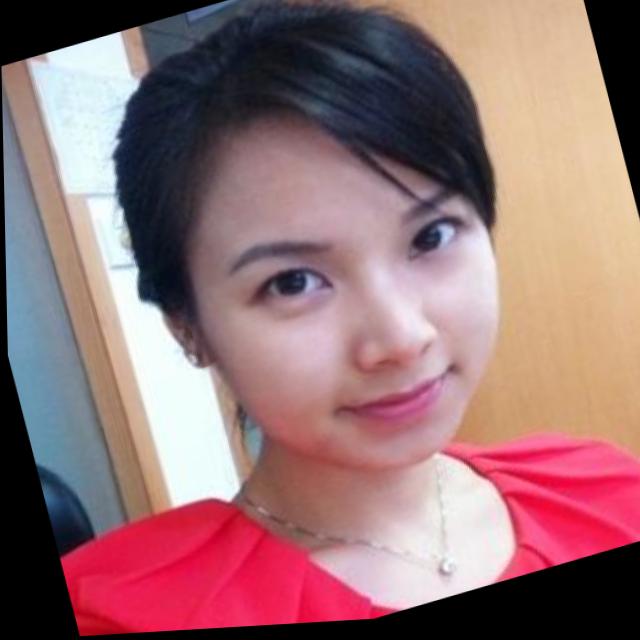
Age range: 21-44